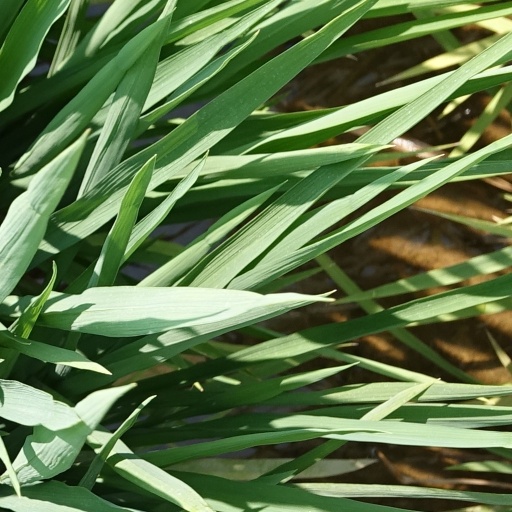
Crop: rice